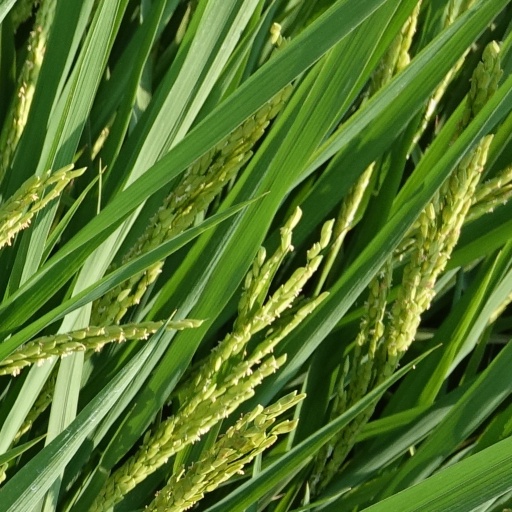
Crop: rice